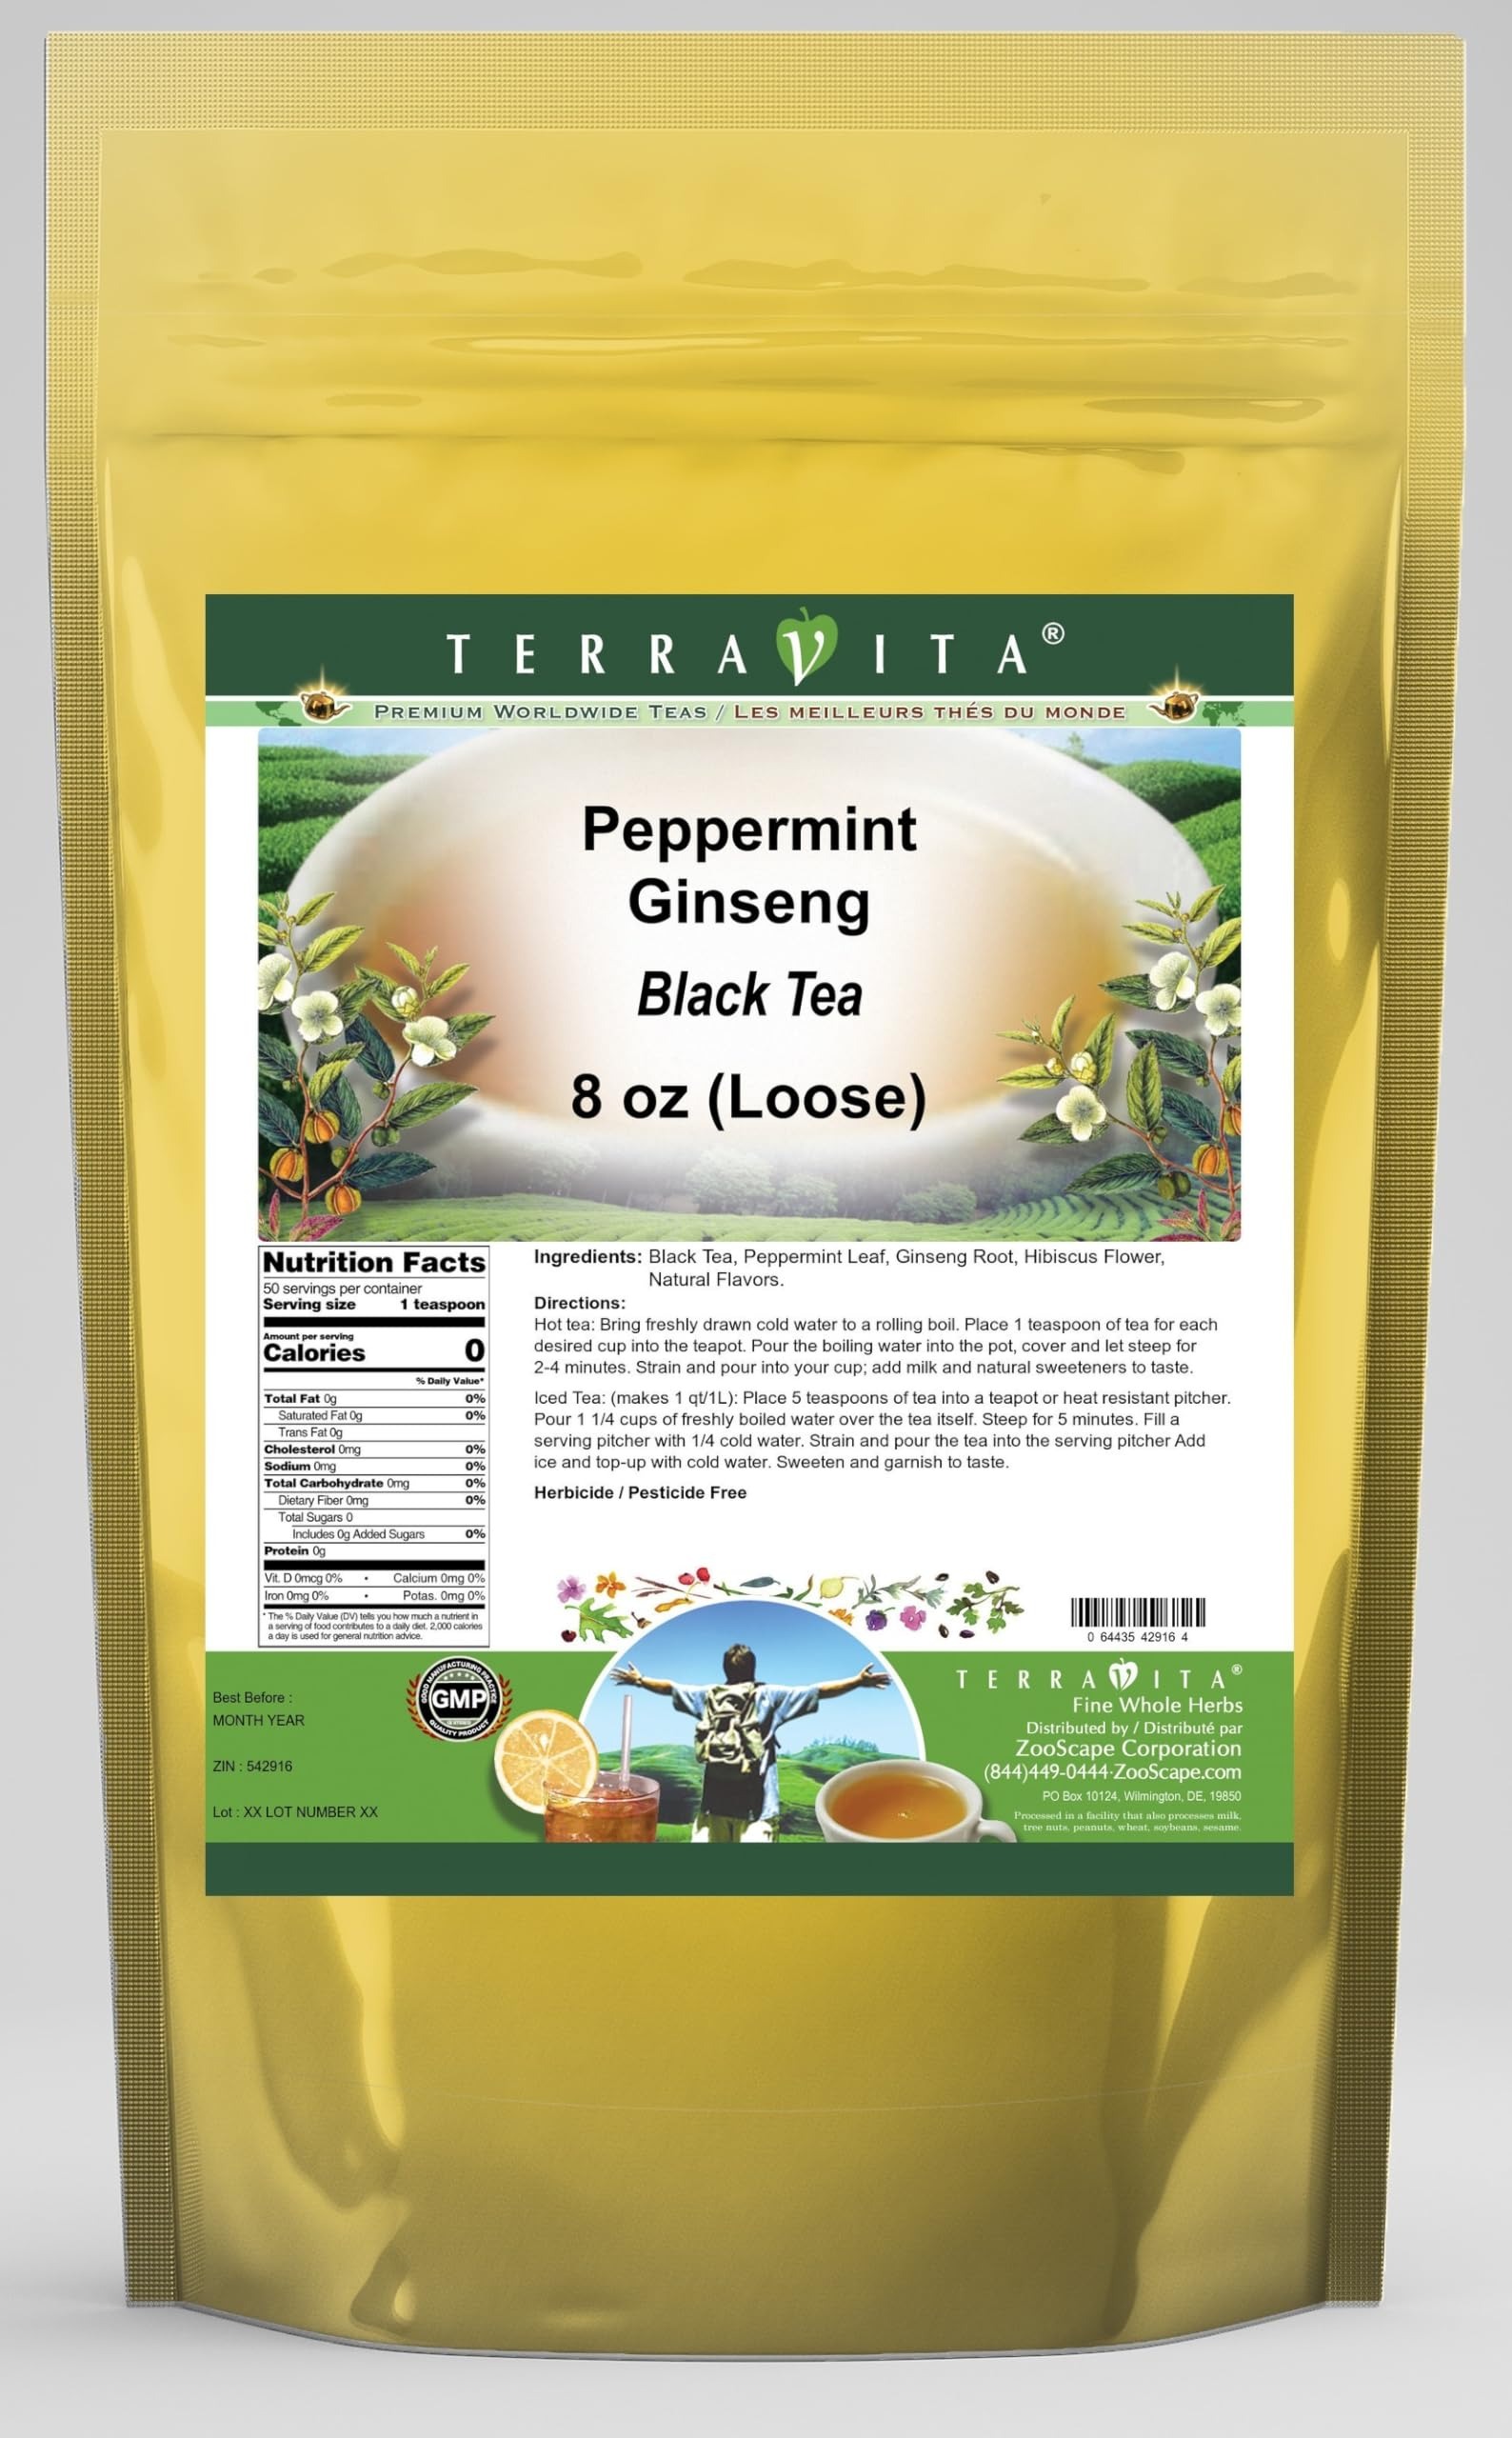
Item Name: Peppermint Ginseng Black Tea (Loose) (8 oz, ZIN: 542916)
Bullet Point 1: Our Peppermint Ginseng Black Tea is a tasty flavored Black tea with Peppermint Leaf, Ginseng Root and Hibiscus Flower that has a refreshing taste that will impress you! The unique Peppermint Ginseng taste is delicious! - Ingredients: Black tea, Peppermint Leaf, Ginseng Root, Hibiscus Flower and Natural Peppermint Ginseng Flavor.
Bullet Point 2: No fillers.
Bullet Point 3: Manufacturer: TerraVita
Bullet Point 4: Size: 8 oz
Bullet Point 5: Loose Leaf Black Tea - Packed in a convenient upright pouch!
Product Description: Our Peppermint Ginseng Black Tea is a tasty flavored Black tea with Peppermint Leaf, Ginseng Root and Hibiscus Flower that has a refreshing taste that will impress you! The unique Peppermint Ginseng taste is delicious! - Ingredients: Black tea, Peppermint Leaf, Ginseng Root, Hibiscus Flower and Natural Peppermint Ginseng Flavor. - Hot tea brewing method: Bring freshly drawn cold water to a rolling boil. Place 1 teaspoon of tea for each desired cup into the teapot. Pour the boiling water into the pot, cover and let steep for 2-4 minutes. Strain and pour into your cup; add milk and natural sweeteners to taste. - Iced tea brewing method: (to make 1 liter/quart): Place 5 teaspoons of tea into a teapot or heat resistant pitcher. Pour 1 1/4 cups of freshly boiled water over the tea itself. Steep for 5 minutes. Fill a serving pitcher with 1/4 cold water. Strain and pour the tea into the serving pitcher Add ice and top-up with cold water. Sweeten and garnish to taste. - TerraVita is an exclusive line of premium-quality, natural source products that use only the finest, purest and most potent ingredients found around the world. TerraVita is hallmarked by the highest possible standards of purity, potency, stability and freshness. All of our products are prepared with the highest elements of quality control, from raw materials through the entire manufacturing process, up to and including the moment that the bottles or bags are sealed for freshness and shipped out to you. Our highest possible standards are certified by independent laboratories and backed by our personal guarantee. - TerraVita exists to meet and ensure your family's health and wellness without the harmful effects of chemicals and health products. We strive to make all of our products affordable and reliable and are
Value: 8.0
Unit: Ounce

Price: 24.29